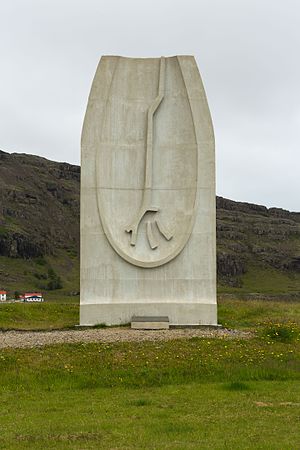
Jon Erichsen
Mindesten for Jon Erichsen
mindesten for Jon Erichsen
Jon Erichsen var en islandsk rentekammerdeputeret, bibliotekar og forfatter.